Harold W. Roberts

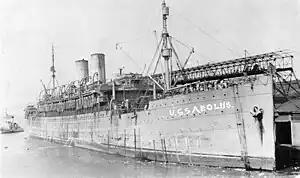
USS "Aeolus"

The trip across the Atlantic Ocean aboard the "Aeolus" took two weeks, punctuated by seasickness from the rough seas and rumors of U-boat sightings. Arriving in France, Roberts' regiment was under the leadership of the commander of the American Expeditionary Force (AEF), General John J. Pershing. General Pershing had assigned Lieutenant-Colonel George S. Patton to recruit soldiers from other Army branches into his new Tank Corps. A call went out for enlisted men of good character and physique with some knowledge of mechanics and topography. Since mounted cavalry was not needed in this type of modern warfare, the 15th and two other Cavalry regiments were "dismounted". Cavalrymen not required for reconnaissance or other duties headed into other corps. Roberts decided on the Tank Corps and was soon transferred, assigned to Company A of the 326th Light Tank Battalion at the 311th Tank Center. The new tank center had been set up in Bourg, five miles from Langres, on the road to Dijon. Patton had established the A.E.F. Light Tank School there, and Roberts was enrolled as a student. There he learned all he could about these deadly little war juggernauts, immersing himself in every aspect of operating and maintaining one.